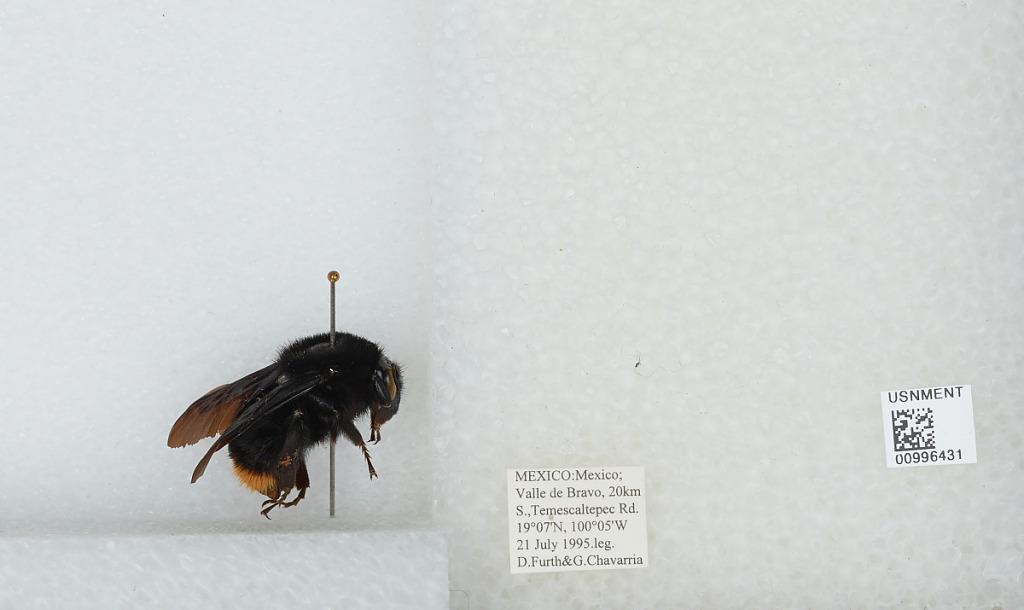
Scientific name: Bombus (Mendacibombus) defector Skorikov
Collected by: G. Chavarria
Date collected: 1995-7-21
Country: Mexico
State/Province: Mexico
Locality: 20km S. Valle de Bravo, Temescaltepec Rd.
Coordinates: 19.0811, -100.071